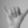
ASL letter: Y